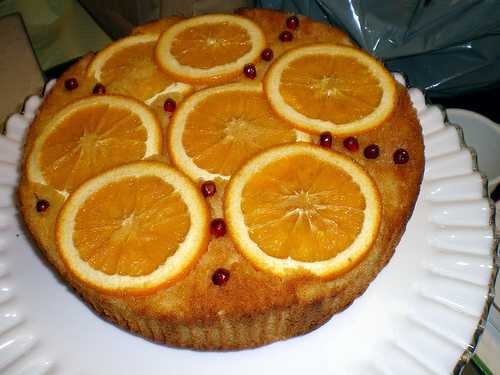
Label: Orange